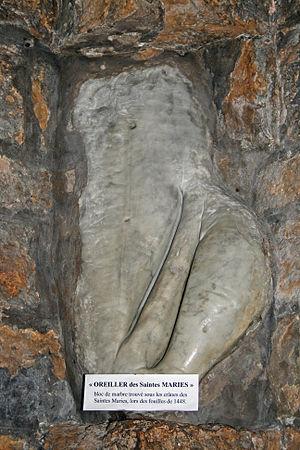
Oreillier des Saintes Maries
L'église de Notre-Dame-de-la-Mer est une église fortifiée romane du IXᵉ siècle des Saintes-Maries-de-la-Mer en Camargue dans les Bouches-du-Rhône, en Provence. Dédiée à Notre-Dame et aux Saintes Maries, elle fait l'objet du pèlerinage aux Saintes-Maries-de-la-Mer, et est classée aux monuments historiques depuis 1840.
Le pèlerinage aux Saintes-Maries-de-la-Mer, dit encore pèlerinage des Gitans est une manifestation religieuse, doublée d'un phénomène touristique, qui se déroule en Camargue, aux Saintes-Maries-de-la-Mer, chaque année les 24 et 25 mai. Ce pèlerinage, avec la présence massive de tsiganes venus de toute l'Europe, est l’objet d’une forte médiatisation. Cette tradition camarguaise est pourtant récente puisqu'elle a été instaurée sous sa forme actuelle par le marquis Folco de Baroncelli, en 1935.
Sous le vocable de saintes Maries ou Trois Maries, la tradition catholique désigne trois femmes disciples de Jésus : Marie Madeleine, Marie Salomé et Marie Jacobé, qui seraient les trois femmes au pied de la croix dans les évangiles synoptiques alors que l'évangile attribué à Jean ne semble citer que deux d'entre elles. Selon la tradition chrétienne ou la légende, elles seraient venues s'établir en Camargue après avoir été contraintes à l'exil par les Romains. La figure des Trois Maries est reprise aussi pour désigner les trois filles appelées Marie que sainte Anne, la grand-mère de Jésus, aurait eues de trois mariages successifs. On la retrouve dans certaines traditions chrétiennes avec les trois Maries qui se rendent au tombeau du Christ le dimanche qui suit sa crucifixion pour embaumer son corps.